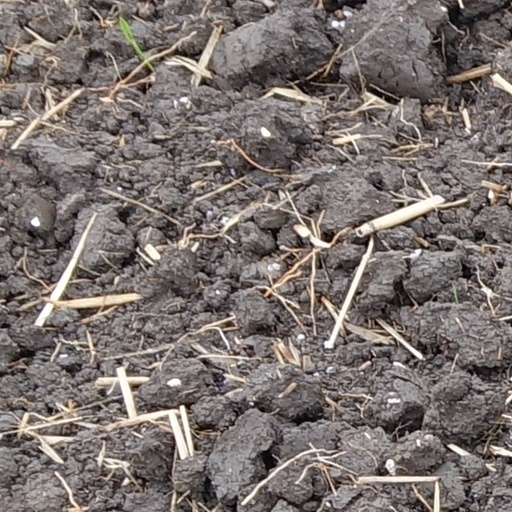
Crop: wheat